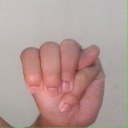
अक्षर: म